Ivar Kreuger

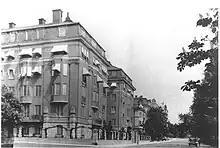
The building with address Villagatan No. 13A & 13B, where Ivar Kreuger had his apartment in Stockholm. Across the street at Villagatan 10, Paul Toll had his residence.

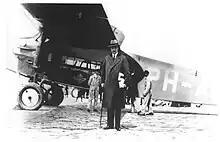
Ivar Kreuger ready for take-off for a business trip in Europe with an early passenger plane

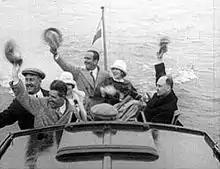
Mary Pickford, Douglas Fairbanks, Charles Magnusson and Ivar Kreuger (to the right) onboard M/Y Loris in Stockholm 1924

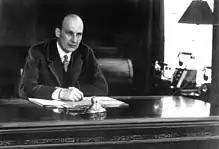
Ivar Kreuger in the headquarters of Swedish Match, the Matchstick Palace, in Stockholm around 1930

Ivar Kreuger never married, but lived for many years in different periods with Ingeborg Eberth ( Hässler), a physical therapist from Stockholm, who first met him there in 1913. According to the book she wrote after Kreuger's death in 1932, he was not interested in marriage or children and was very much focused on his business. She broke off their relationship in 1917 and moved to Denmark, where she married a Danish engineer named Eberth. They had a daughter in 1919, Grete Eberth (later to be an actress in Stockholm, married name Mac Laury). After some years she divorced Eberth and moved back to Stockholm with her daughter, reuniting with Kreuger. Mr. Eberth once kidnapped the daughter in Stockholm and brought her back to Denmark. Shortly thereafter Ingeborg, without notifying the authorities or police, went down to Denmark and brought the daughter back to Sweden by hiring a private fishing boat in Denmark that took them over Öresund to Sweden. The new period with Kreuger lasted until around 1928; after that they just met occasionally. The last time they met was in November 1931, just before Kreuger started on his final trip to America. Eberth received the news about his death in Paris on 12 March 1932, from newspaper headlines the day after.